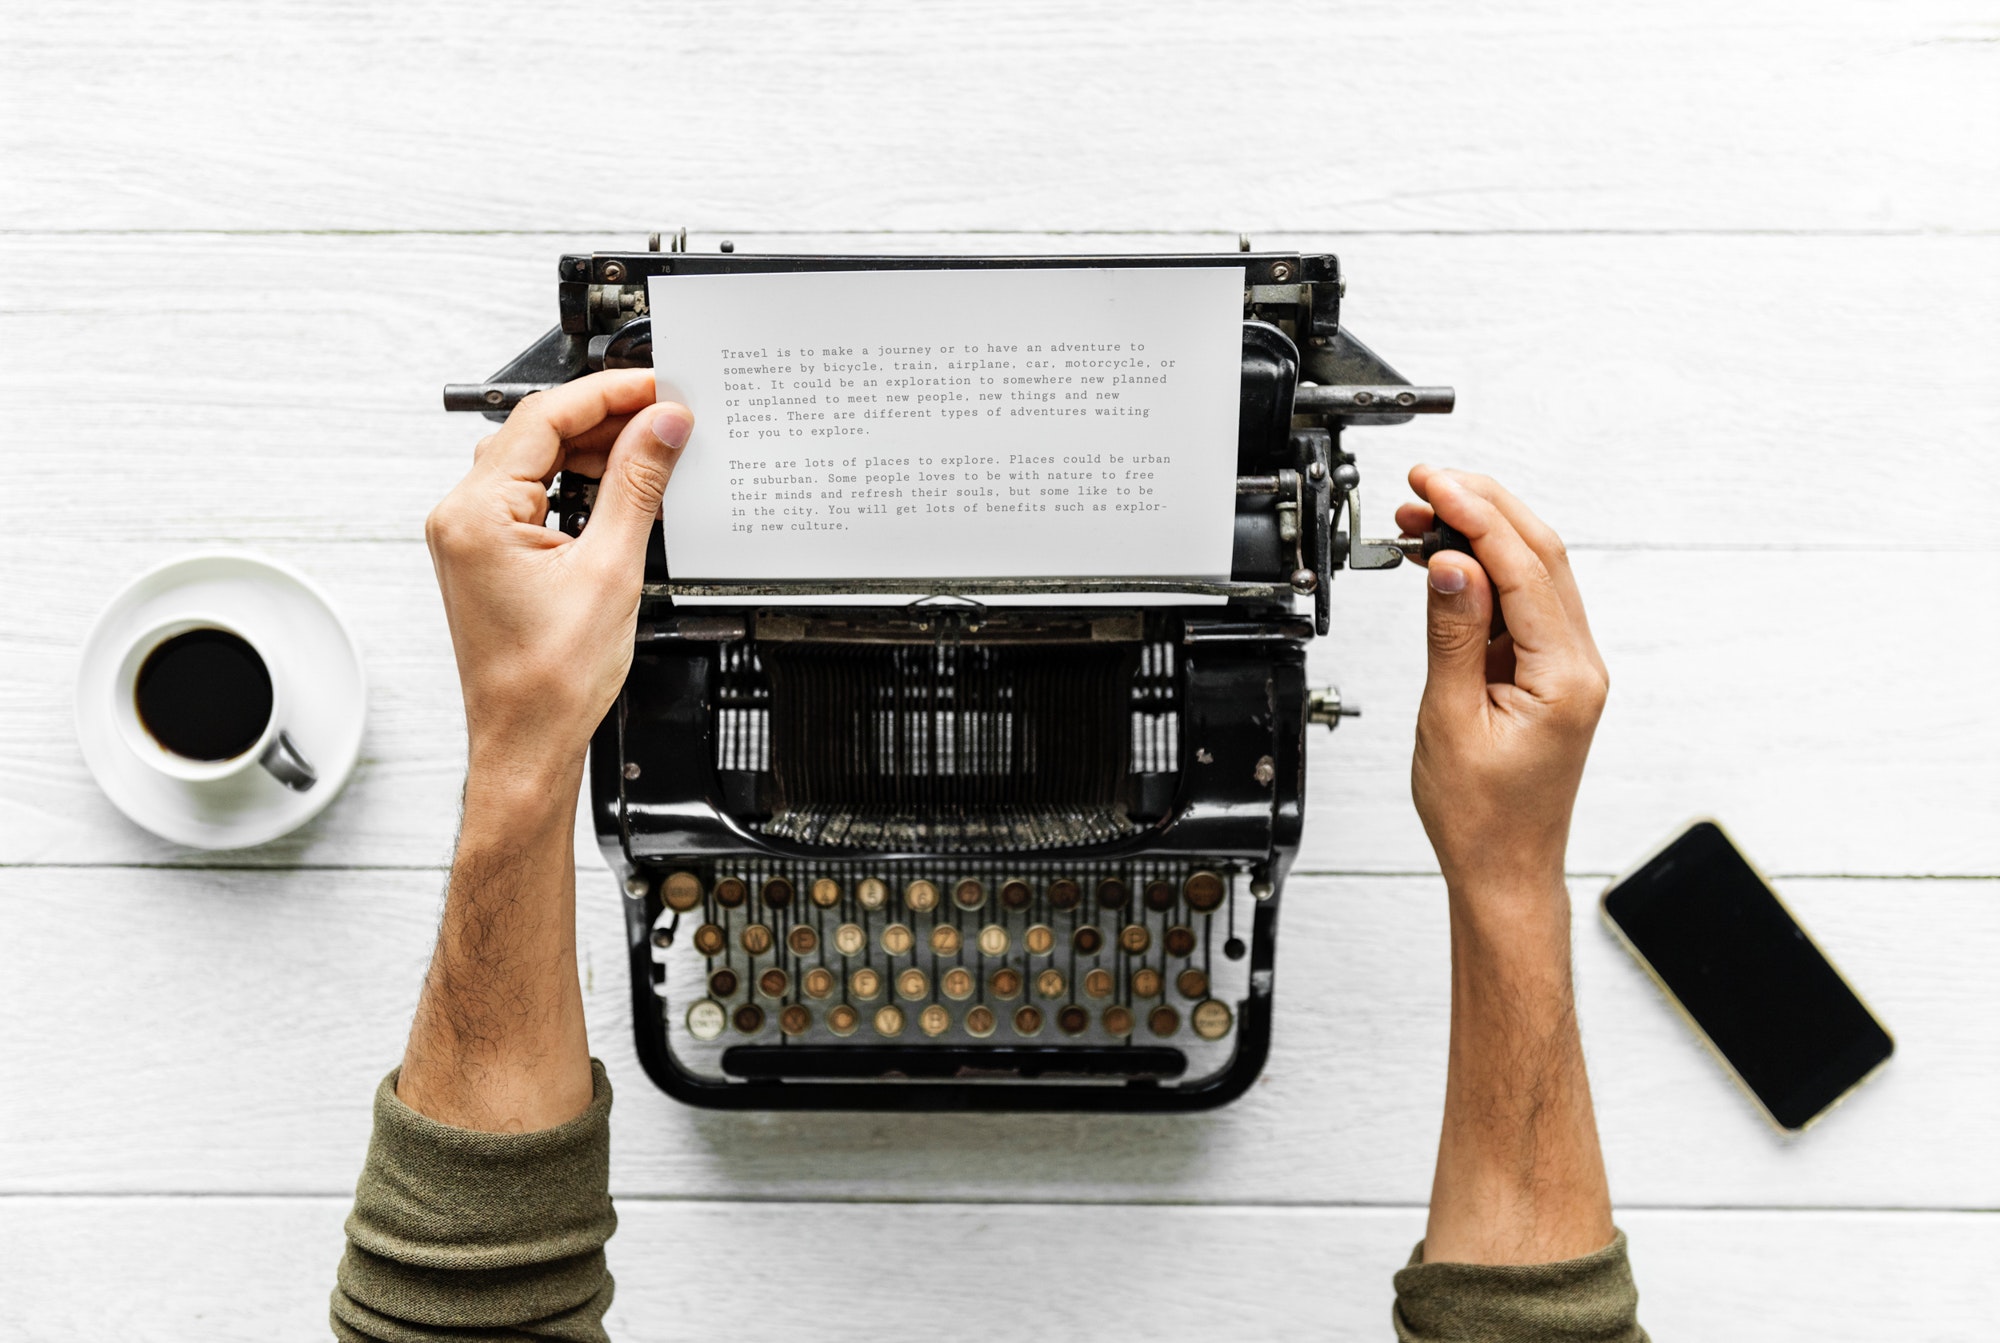
typewriter, office equipment, technology, electronic device, hand, font, electronics, photography, gadget, office supplies